East End and West End of Oslo

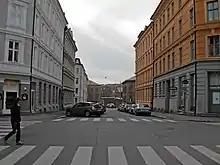
Rented apartment buildings and industry in the East End. Seilduksgata in Grünerløkka.

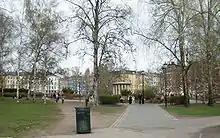
Birkelunden in Grünerløkka.

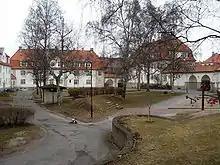
A house in Lindern hageby, built in 1919.

The buildings were first and foremost rented apartment buildings in these districts, built one block at a time under the supervision of a building contractor, and are today called "murbyen". The district structure was similar both in the East End and the West End, and the facades of the houses were made of stuccoed brickwork and the decorations were mostly similar. Gråbeingårdene in Tøyen without decorations and with visible tiles was a prominent exception and was criticised for poor-looking formation in order to house apartments - at that time, it was factory buildings, churches, fire stations and hospitals that had tile facades.